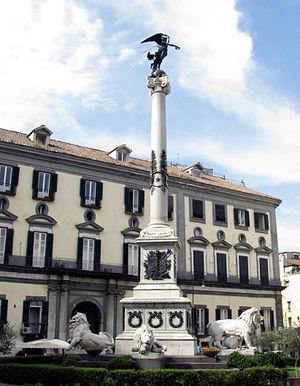
Les Obélisques et colonnes de Naples sont des structures monumentales dans le centre historique de la ville. Ils sont environ trente.
La piazza dei Martiri est une place de la ville de Naples, située dans le quartier Chiaia du cœur historique, à peu de distance du bord de mer.